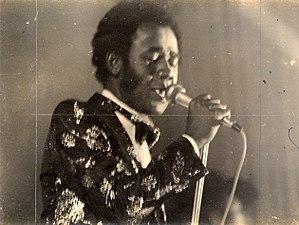
Ekambi Brillant, jeune, ancienne photo
Ekambi Brillant, de son vrai nom Ekambi Ekambi Louis Brillant, est un artiste, chanteur camerounais né le 18 juin 1948 à Douala.